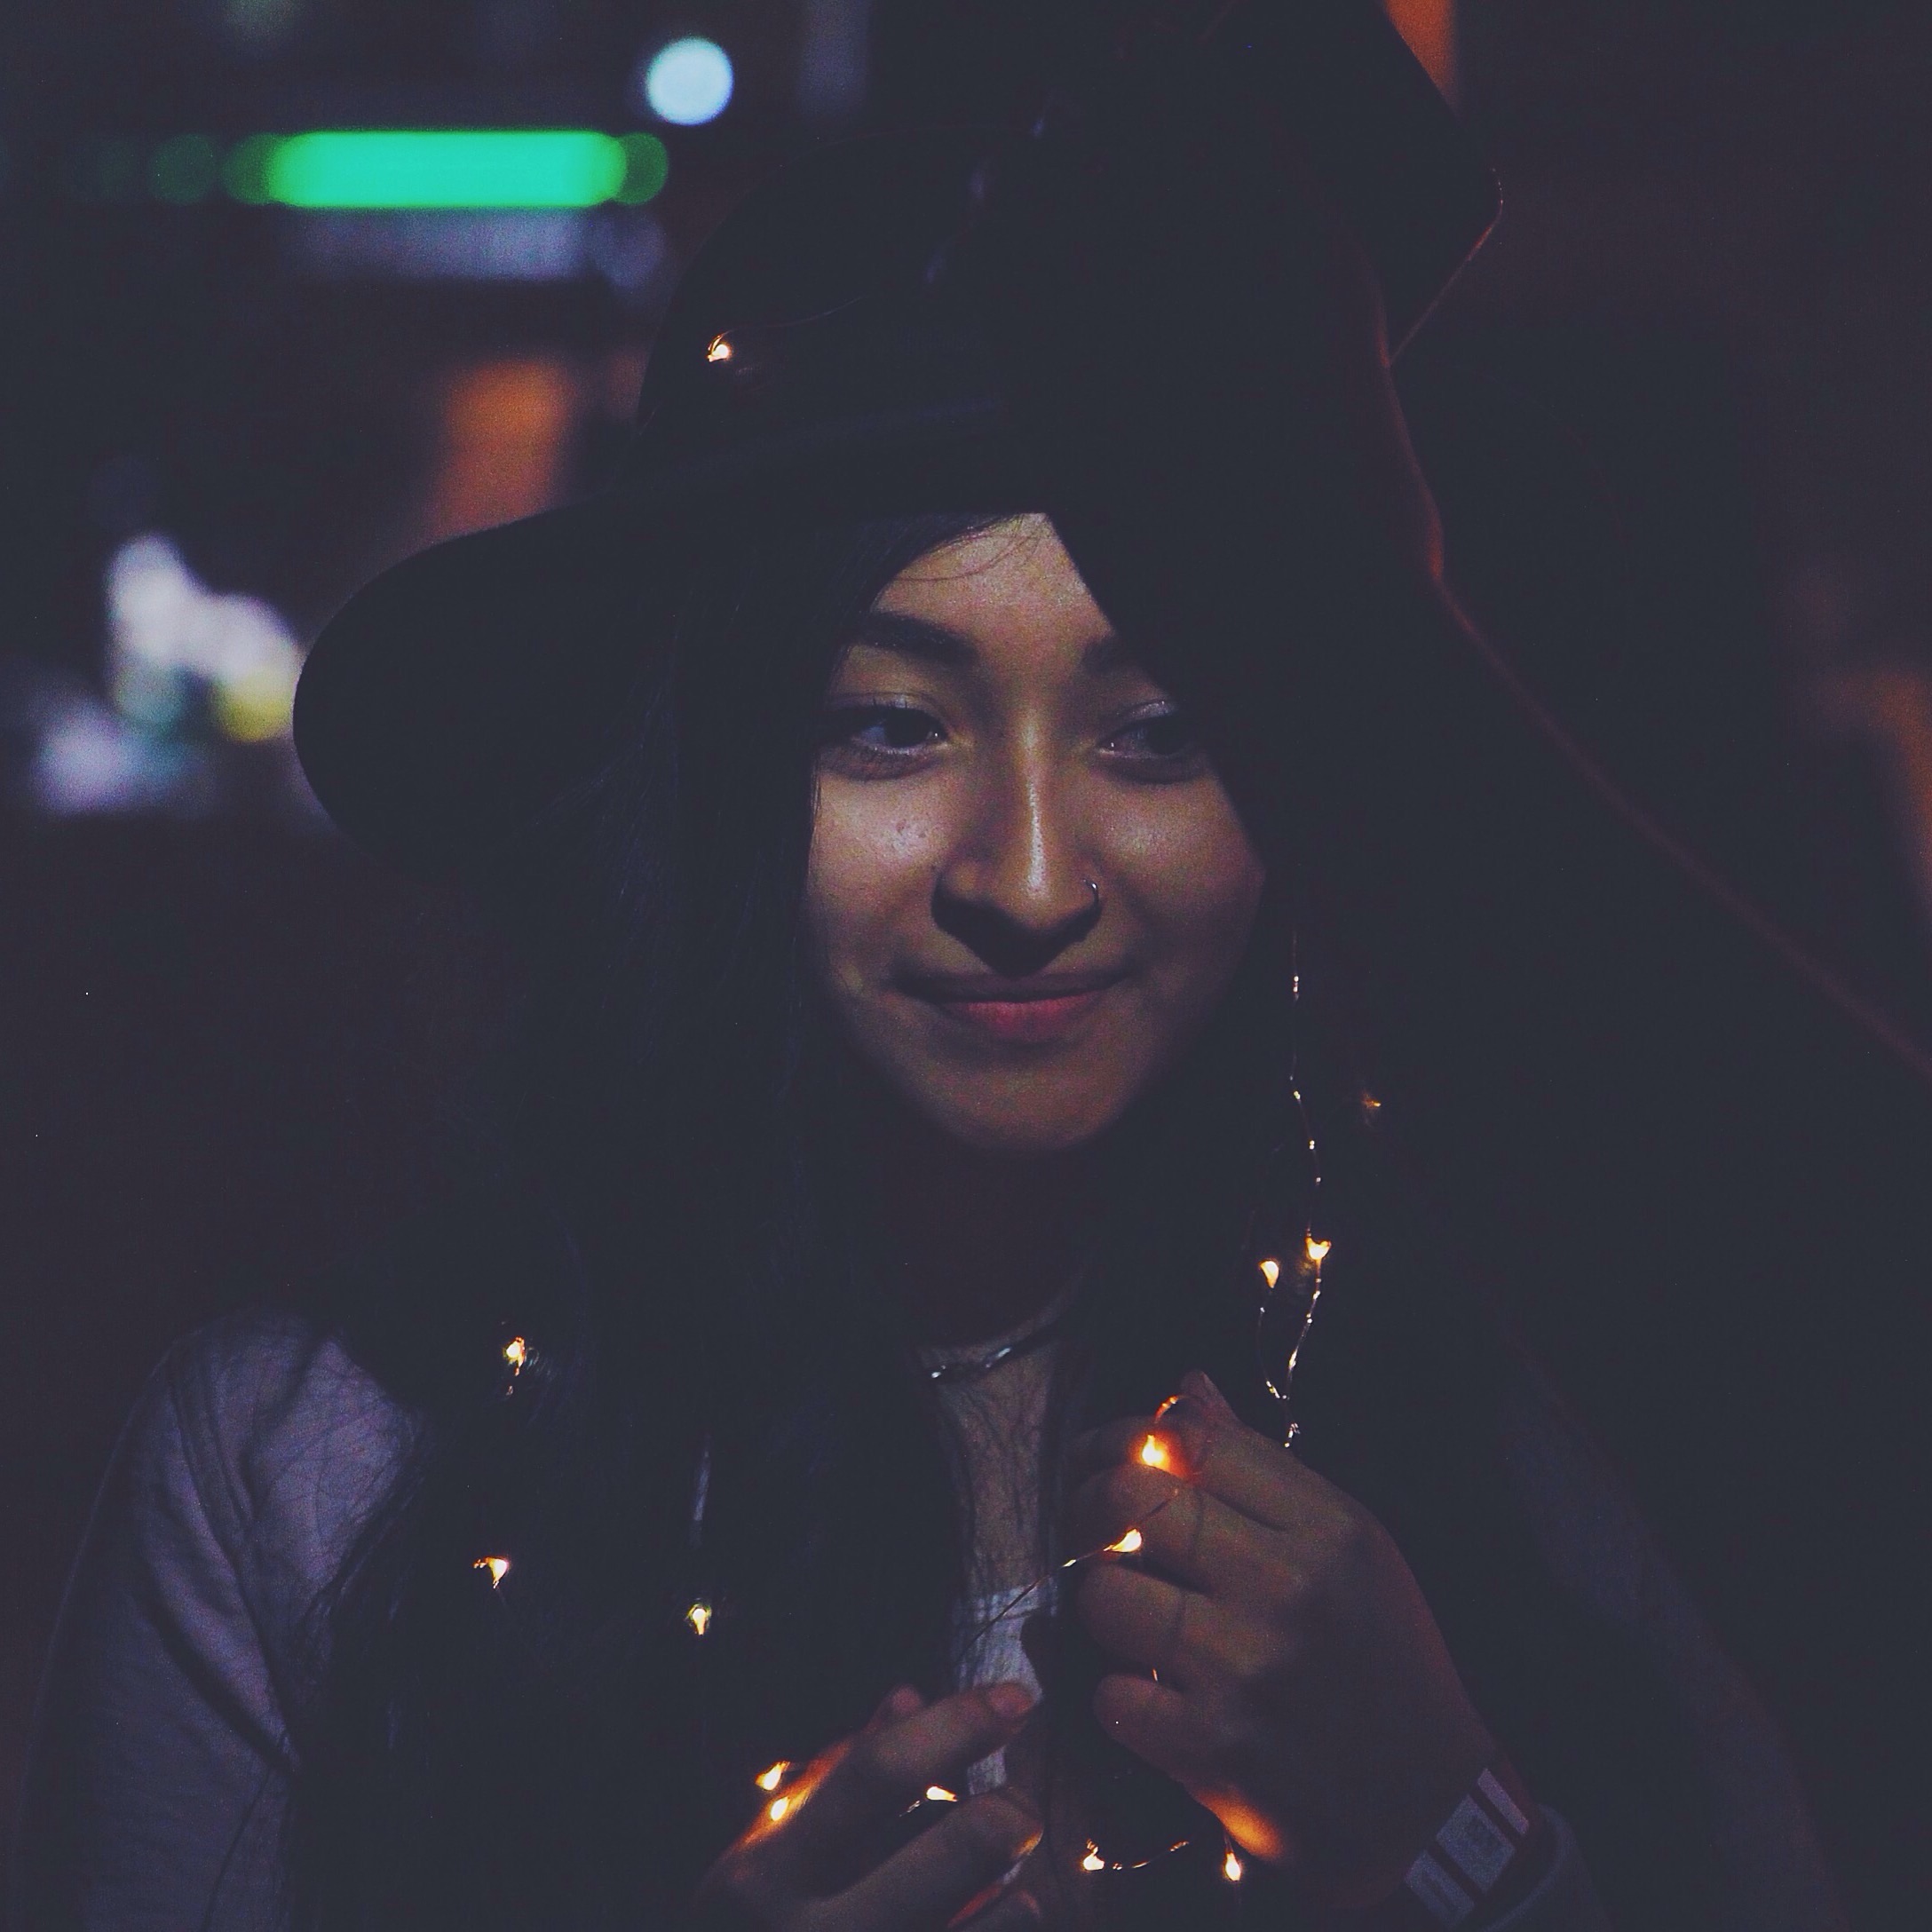
music, concert, color, darkness, stage, performance, singing